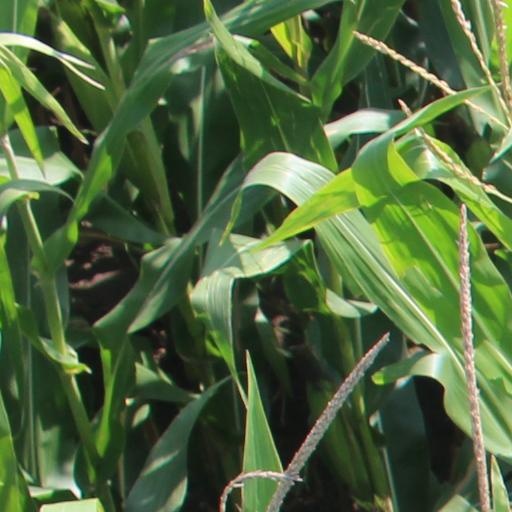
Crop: maize; corn